Megantoni District, La Convención province

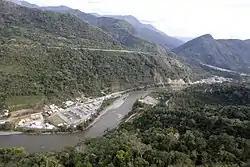
The Malvinas Processing Plant on the Urubamba River.

Megantoni is the location of most of the Camisea Gas Field, a controversial four billion dollar project exploiting natural gas resources. The Malvinas Gas Processing Plant, south of Camisea, produces natural gas and sends it via a pipeline which crosses the Andes and continues westward to the Pacific Ocean coast. The gas is consumed domestically and exported from the port of Pisco.